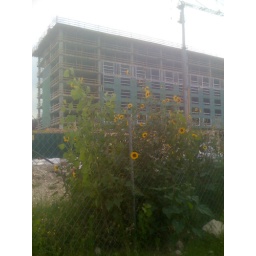
Sun flowers growing on a construction fence with the building in the background.